Walden Woods Project

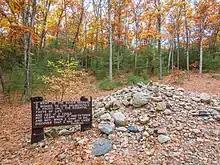
A quote from Henry David Thoreau at Walden Woods

The Walden Woods and Walden Pond are known for their association with the writer Henry David Thoreau who lived by the shore of Walden Pond and was inspired by the environment there in his writings. In 1989, two commercial development projects were proposed within Walden Woods at Bear Garden Hill and Brister's Hill. Although 60% of Walden Woods was already protected, the threat of encroaching development in Walden Woods prompted grassroots organizers to oppose the plan, and National Trust for Historic Preservation also listed Walden Woods as one of America's Eleven Most Endangered Historic Places. Don Henley, who was influenced by Thoreau's writings in college, offered to lend his support to the opposition movement.